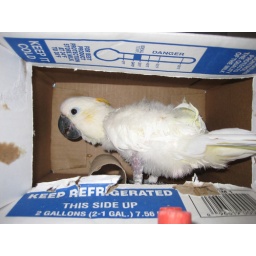
1 bird in a box